Saint Joseph Catholic Church (Alexandria, Virginia)

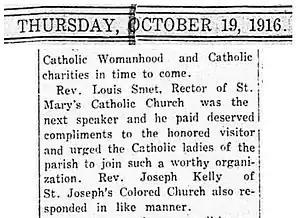

Services were held in the main church and Father Kelly lived in what is now the work sacristy before the church rectory at 709 N. Columbus St. was built in 1921. The parish hall in the basement functioned as a temporary school beginning October 1916. Father Kelly stayed at St. Joseph’s for the next 21 years, providing a solid foundation for this new parish to build upon.